New Urbanism

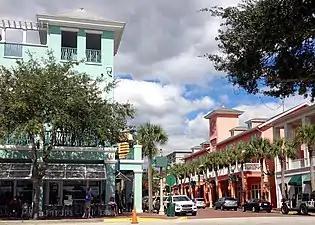
Market Street, Celebration, Florida

New Urbanism is an urban design movement that promotes environmentally friendly habits by creating walkable neighbourhoods containing a wide range of housing and job types. It arose in the United States in the early 1980s, and has gradually influenced many aspects of real estate development, urban planning, and municipal land-use strategies. New Urbanism attempts to address the ills associated with urban sprawl and post-WWII suburban development.